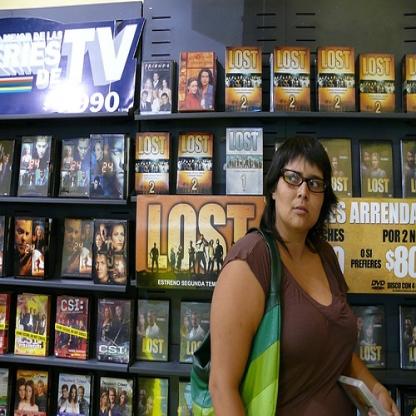
Scene: Indoor